Hillside Historic District (Waterbury, Connecticut)

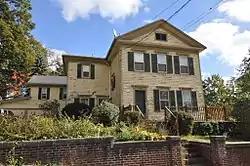

The Hillside Historic District in Waterbury, Connecticut is a historic district that was listed on the National Register of Historic Places (NRHP) in 1987. It encompasses a residential area north of the city's central business district, and is bounded on the south by West Main Street, the west by Willow Avenue and Cliff and Frederick Streets, on the north by Buckingham Street and Woodland Terrace, and on the east by Cooke Street. Developed principally over an 80-year period between 1840 and 1920, it includes a cross-section of architectural styles of the 19th and early 20th centuries. The area was a desirable neighborhood of the city for much of this time, and was home to a number of the city's elite. In 1987, it included 395 buildings deemed to contribute to the historic character of the area, and one other contributing structure. It includes the Wilby High School and the Benedict-Miller House, which are both separately listed. 32 Hillside Road, a several acre property that includes the Benedict Miller House, was the original site of The University of Connecticut's Waterbury Branch until 2003.